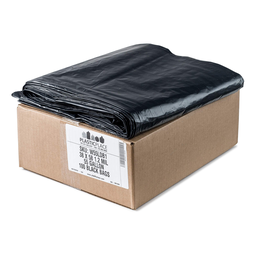
Label: plastic